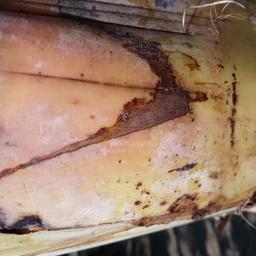
Label: PSEUDOSTEM WEEVIL